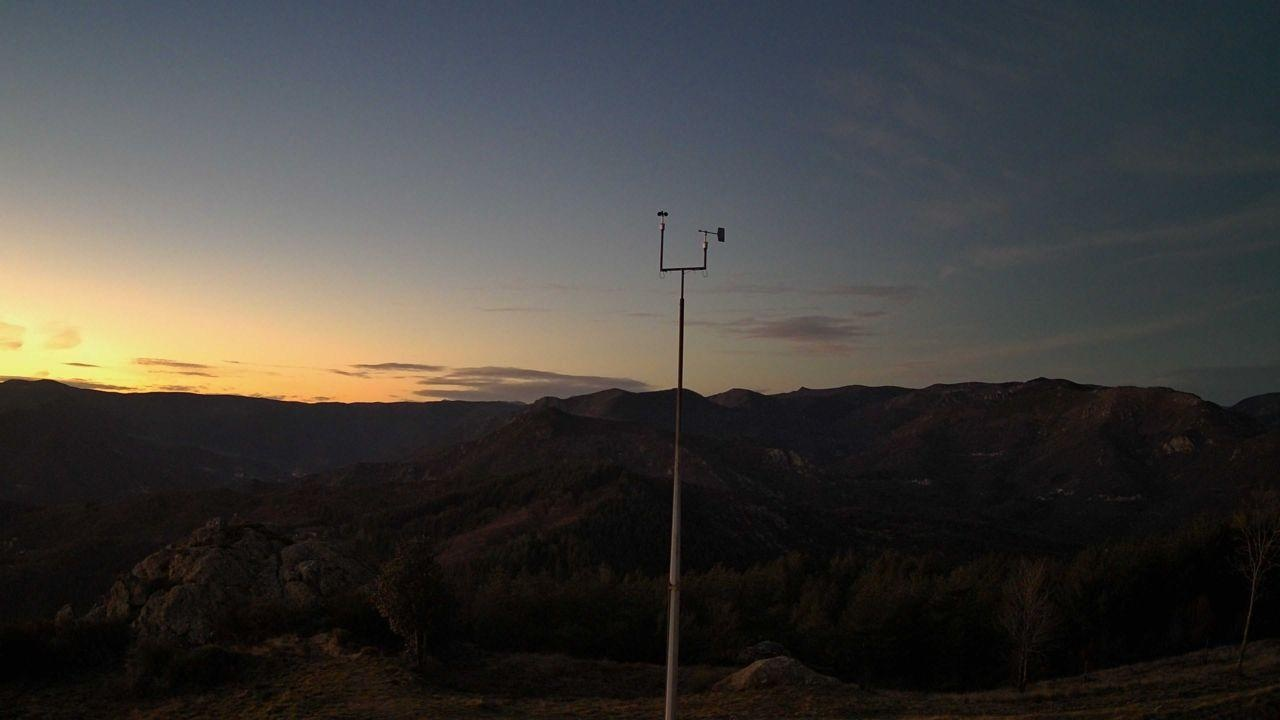
Fire: no
Smoke: no